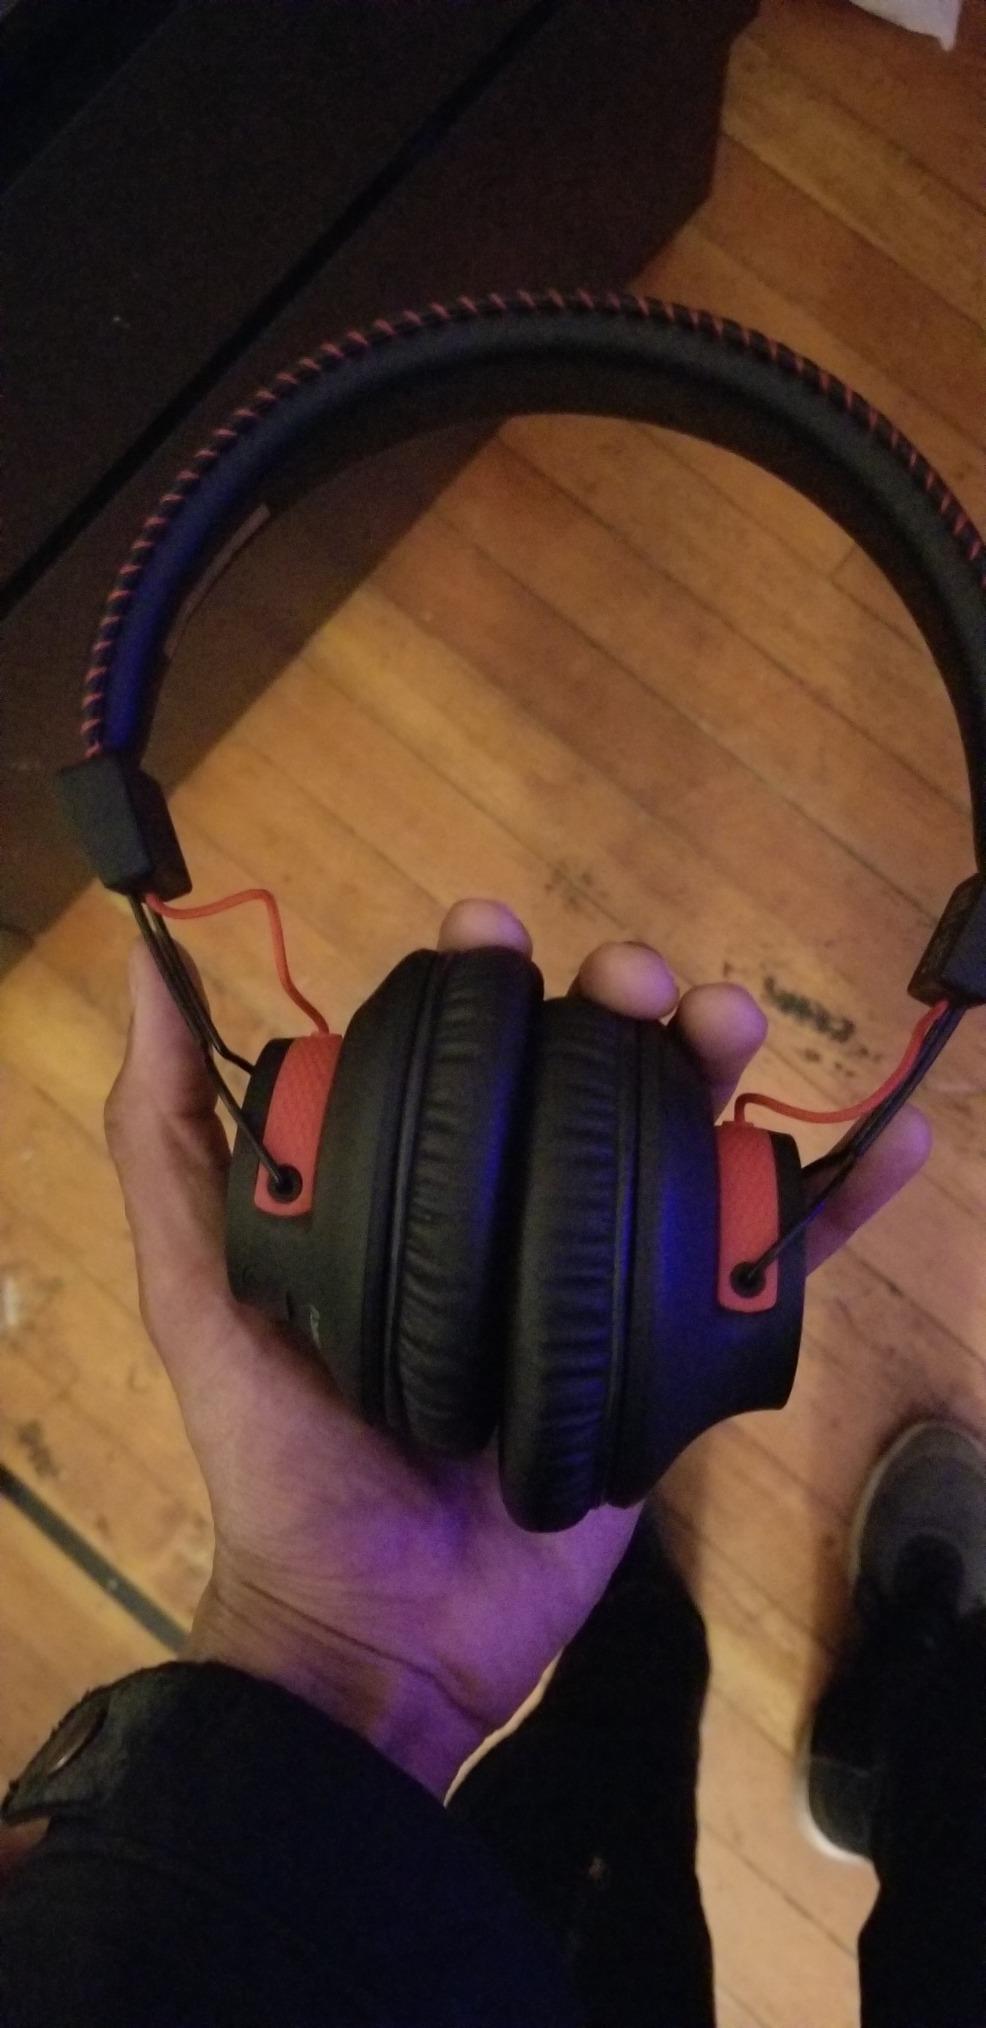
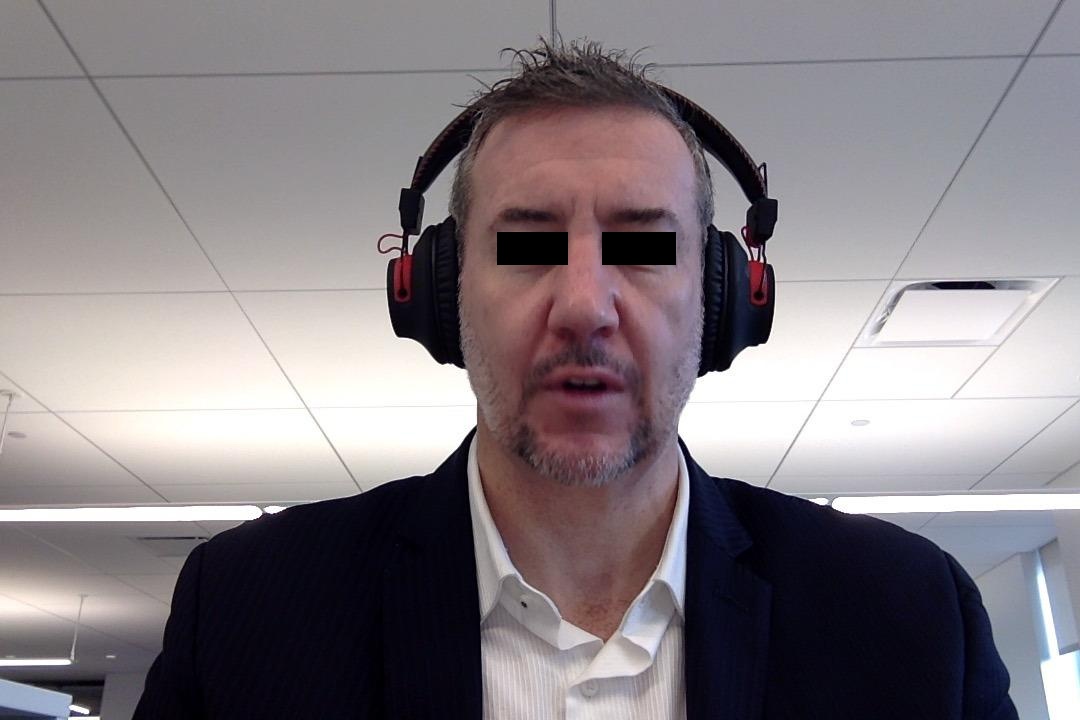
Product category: headphones
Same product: yes